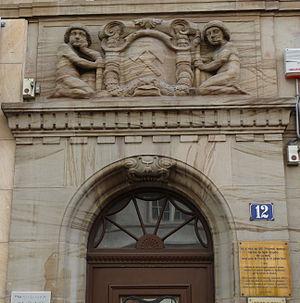
Plaque commémorant le séjour d'Antoine de Saint-Exupéry à Strasbourg en 1921, au n° 12 de la rue du 22 Novembre
Antoine de Saint-Exupéry, né le 29 juin 1900 à Lyon et disparu en vol le 31 juillet 1944 au large de Marseille, est un écrivain, poète, aviateur et reporter français.